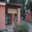
Label: house